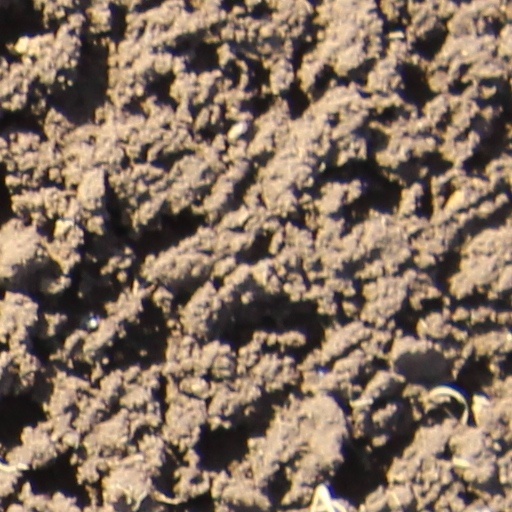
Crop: wheat